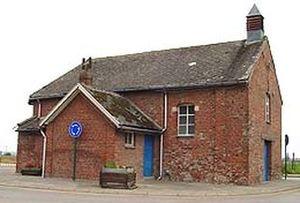
La Chapelle Rompue à Le Bizet
Le Bizet est un village belge située en Wallonie picarde dans la province de Hainaut. Depuis la fusion de communes de 1977 en Belgique, il fait partie de l'entité de Comines-Warneton.